Symphony No. 2 (Honegger)

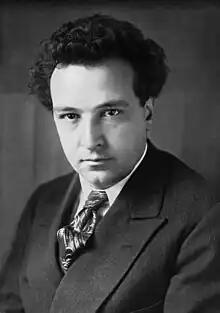
The composer in 1928

The Symphony No. 2 for strings and trumpet by Arthur Honegger was commissioned in 1937 by Paul Sacher to mark the tenth anniversary of the chamber orchestra "Basler Kammerorchester". Progress was slow, however, in part due to the interruption of the Second World War. The music is primarily for strings alone and is very turbulent and troubled until the trumpet soloist enters near the end of the music, giving this mostly tragic work a hopeful ending.